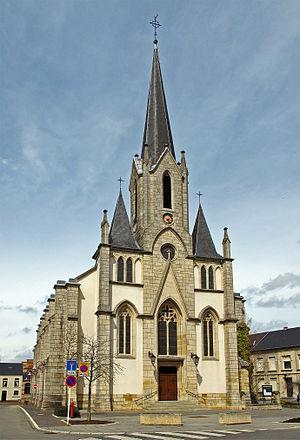
Rodange est une section de la commune luxembourgeoise de Pétange située dans le canton d'Esch-sur-Alzette.